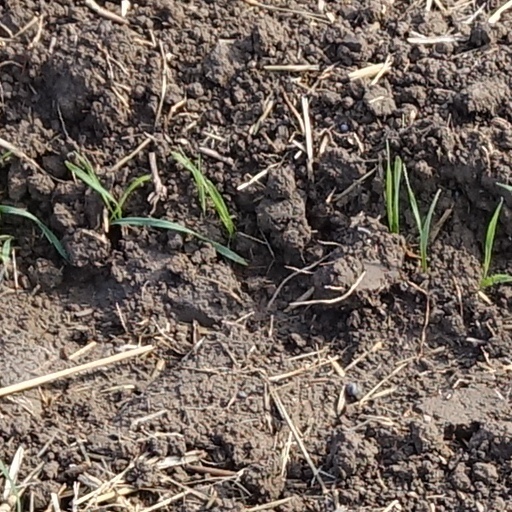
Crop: wheat